Transport in Kozhikode district

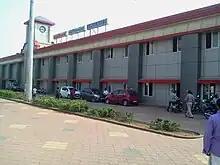
Main Entrance of Kozhikode Railway Station

The history of railways in Malabar dates back to 1861 when the first tracks were laid between Tirur and Beypore. Kozhikode railway station is the only A1 railway station in Palakkad railway division and it is situated in the Shoranur-Mangalore section. Today, Kozhikode is well connected by rail to cities like Thiruvananthapuram, Kochi, Kollam, Palakkad, Coimbatore, Katpadi, Vellore, Chennai, Bangalore, Mangalore, Mumbai, New Delhi,